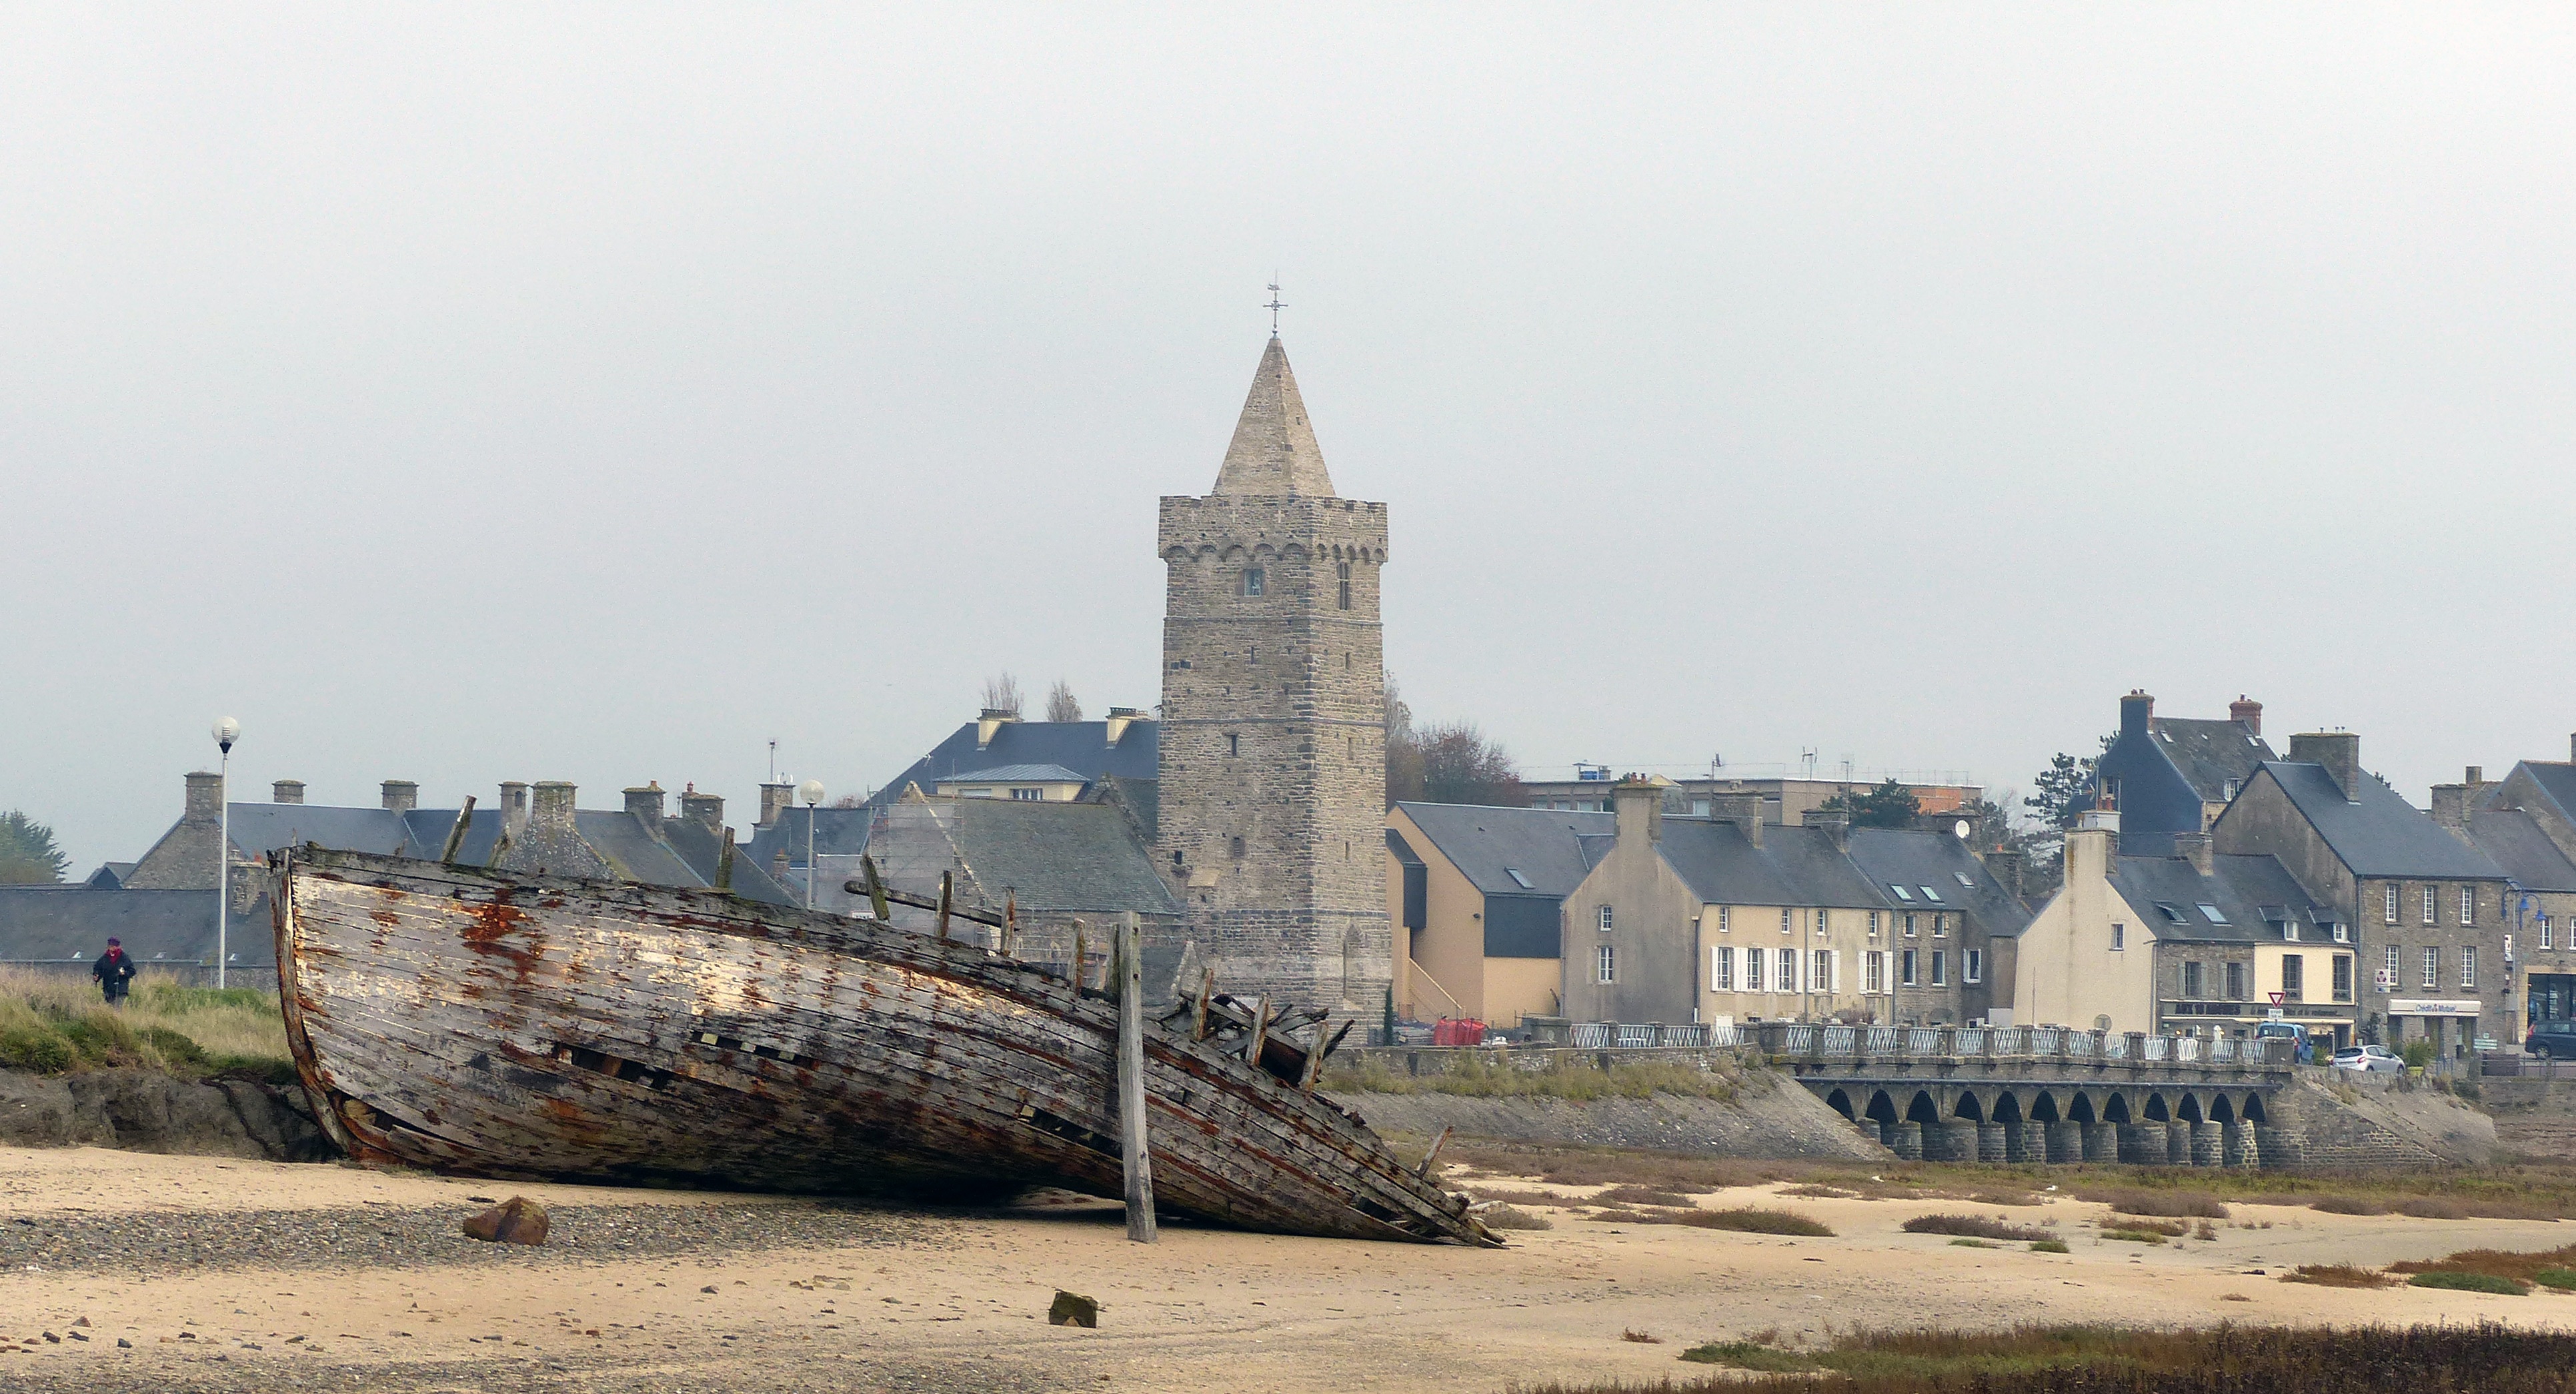
sea, coast, river, ship, vehicle, landmark, tourism, waterway, wreck, watercraft, city by the sea, old ship on the beach, wood wreck